High-speed rail in Russia

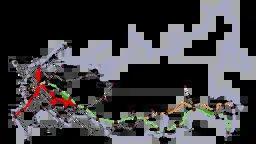
High-speed rail projects until 2030

Since the Sapsan service between Moscow and St Petersburg shares tracks with regular passenger trains and freight trains, it has been widely reported that its introduction has resulted in the cancellation of a number of more affordable long-distance passenger and commuter trains, and long delays for many other trains that continue to run. Moreover, the numerous level crossings along the line have to be kept closed to road traffic for longer for the high-speed trains than for regular ones (the crossing is closed 15 minutes ahead of a fast train passing through); the resulting delays have been criticized by motorists and bus passengers, as well as by ambulance and fire services in towns along the railway. In some small towns dependent on commuter trains for connection with the outside world, and on level crossings for local travel, such as Chupriyanovka (population 2,500) near Tver, local officials have expressed the sentiment that "our town is cut into two halves for over seven hours each day" and that "we have been cut off from the outside world".